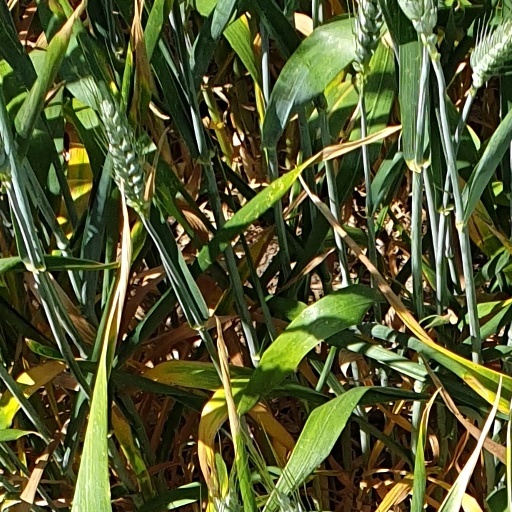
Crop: wheat